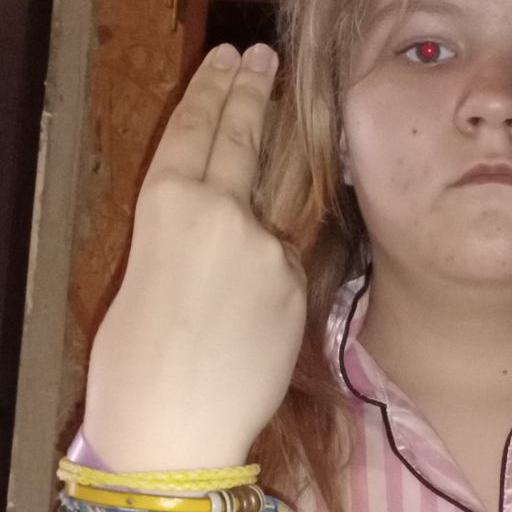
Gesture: two_up_inverted